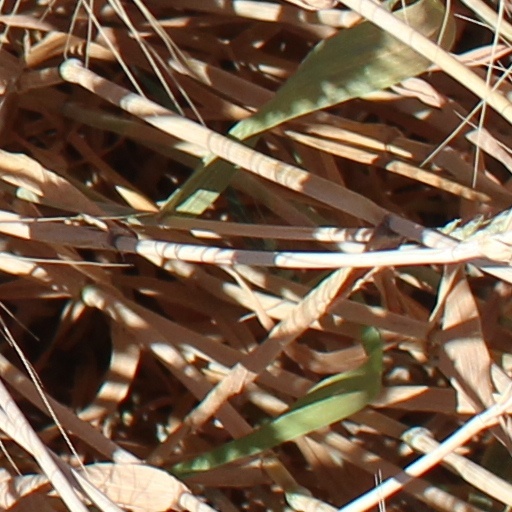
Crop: wheat